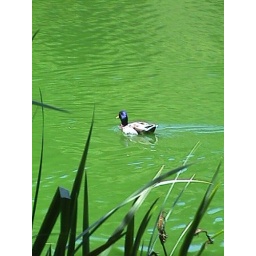
A duck in the very green water of a pond in Golden Gate Park.